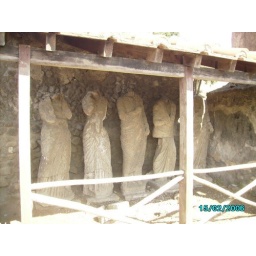
Urn statues - they have a trap door in the back to house the ashes of the deceased